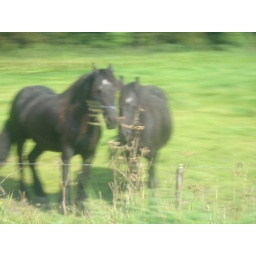
those horses was shot in running car